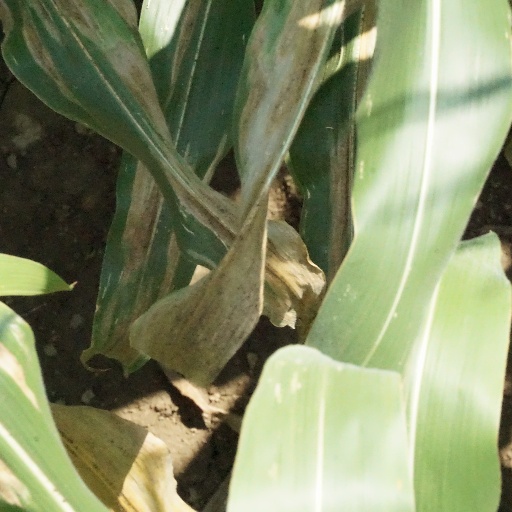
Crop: maize; corn